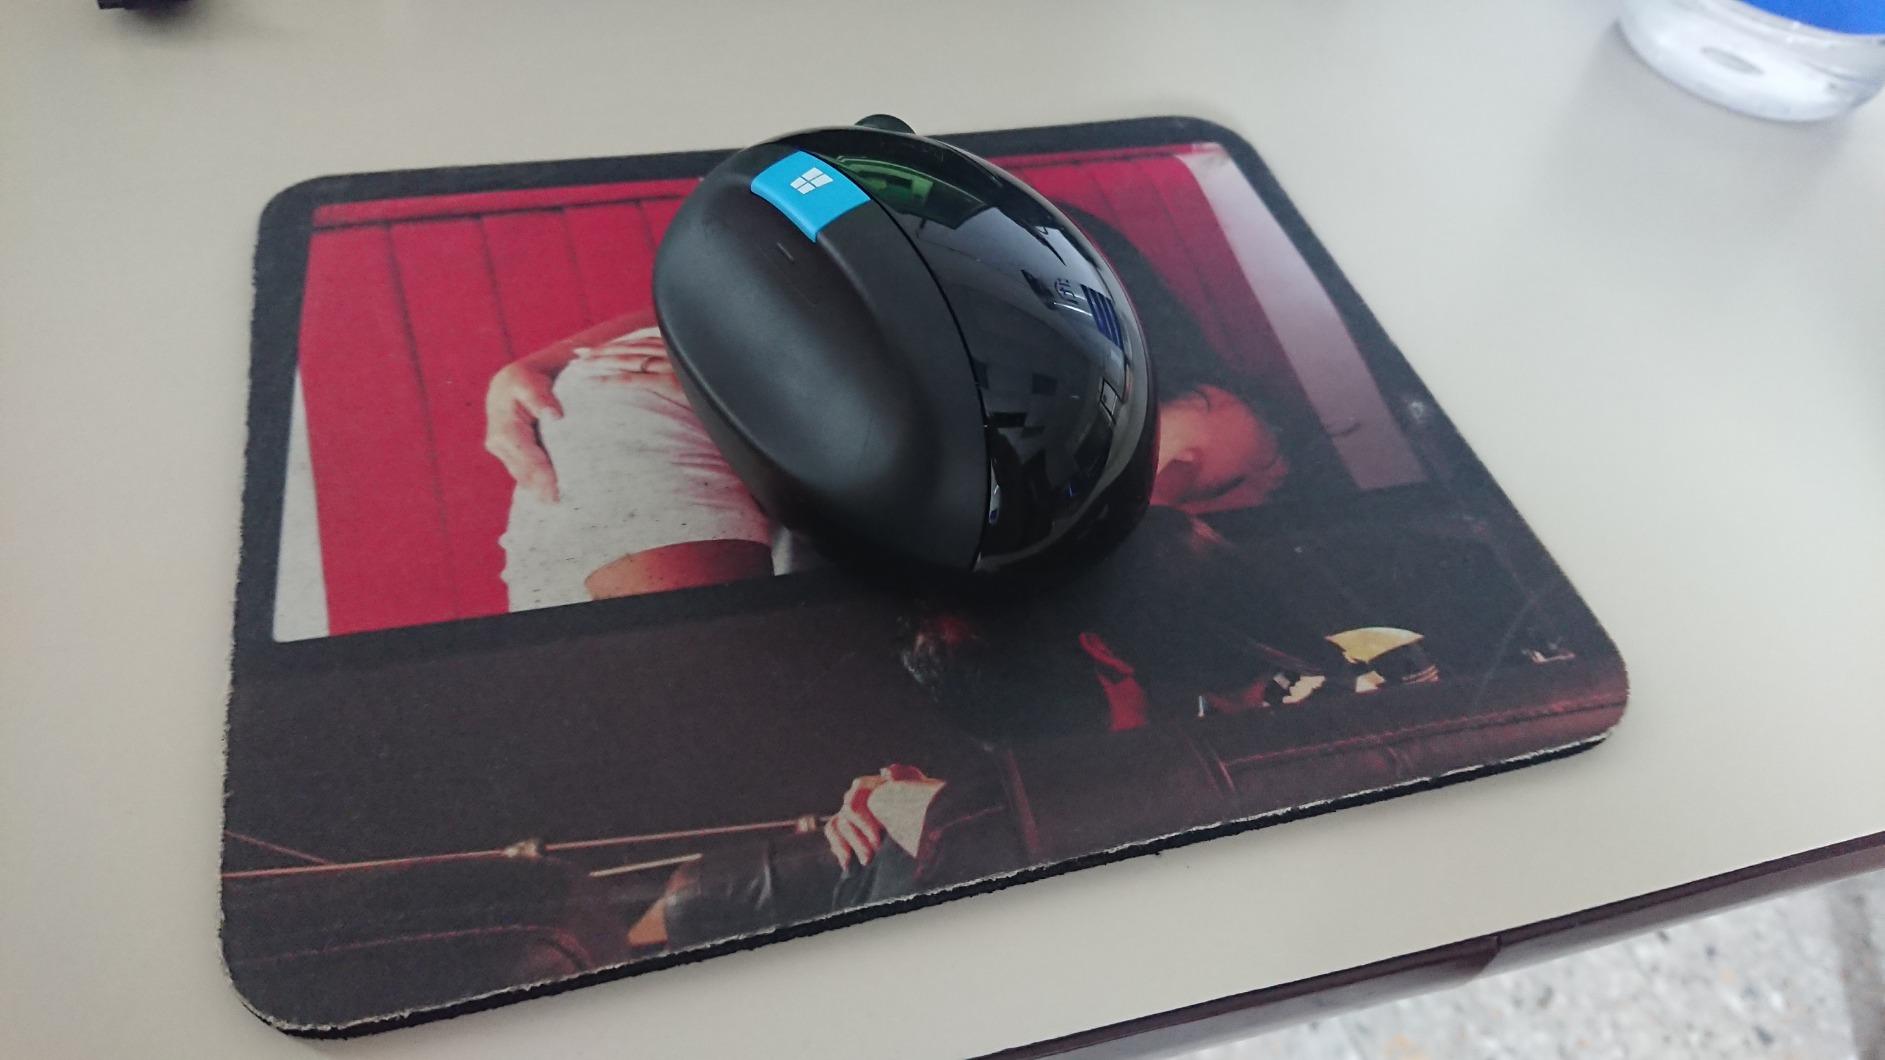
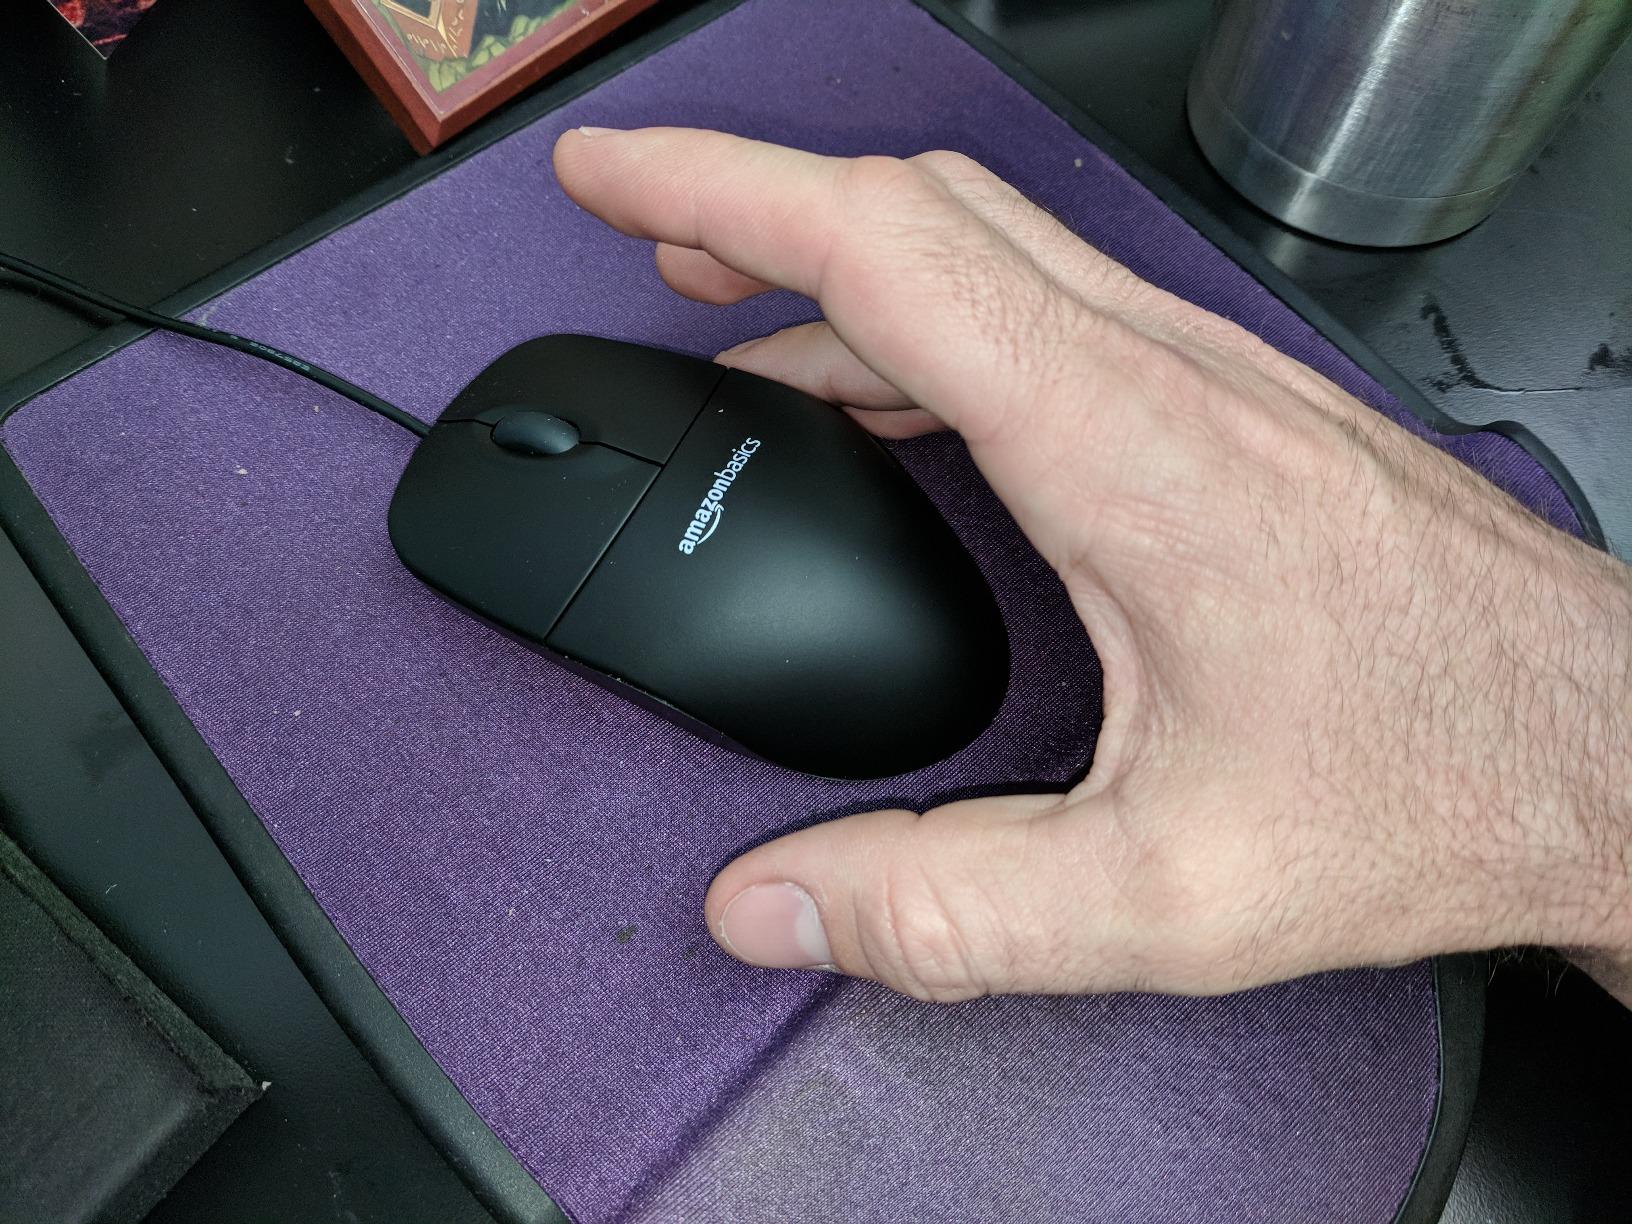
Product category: mouse
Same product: no